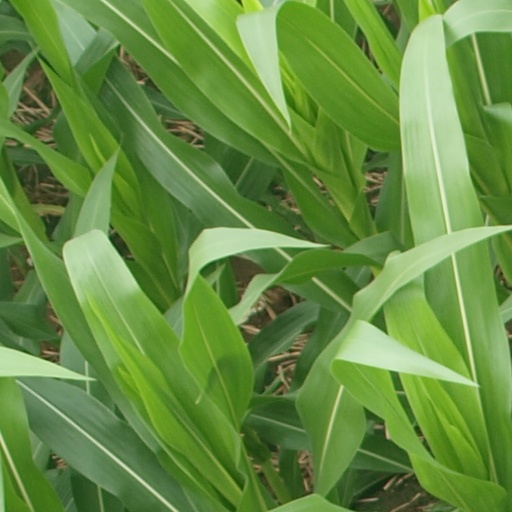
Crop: maize; corn